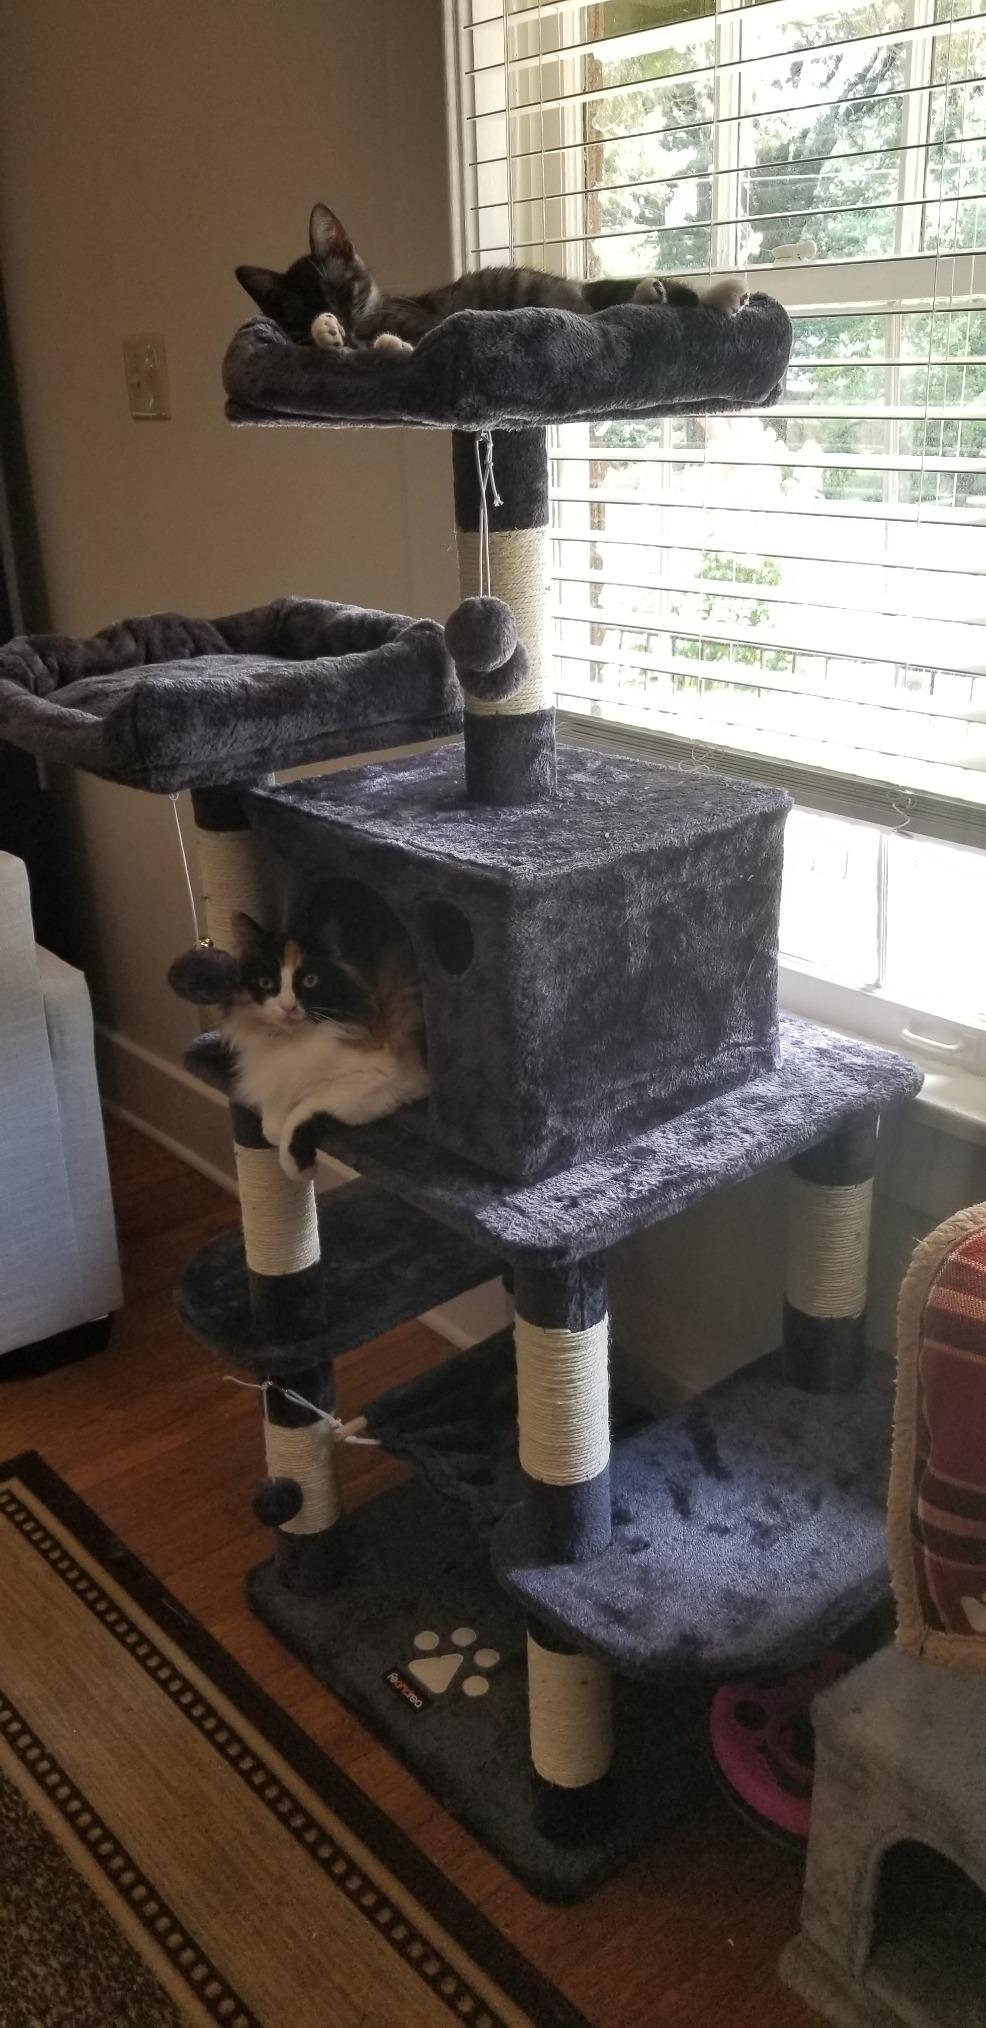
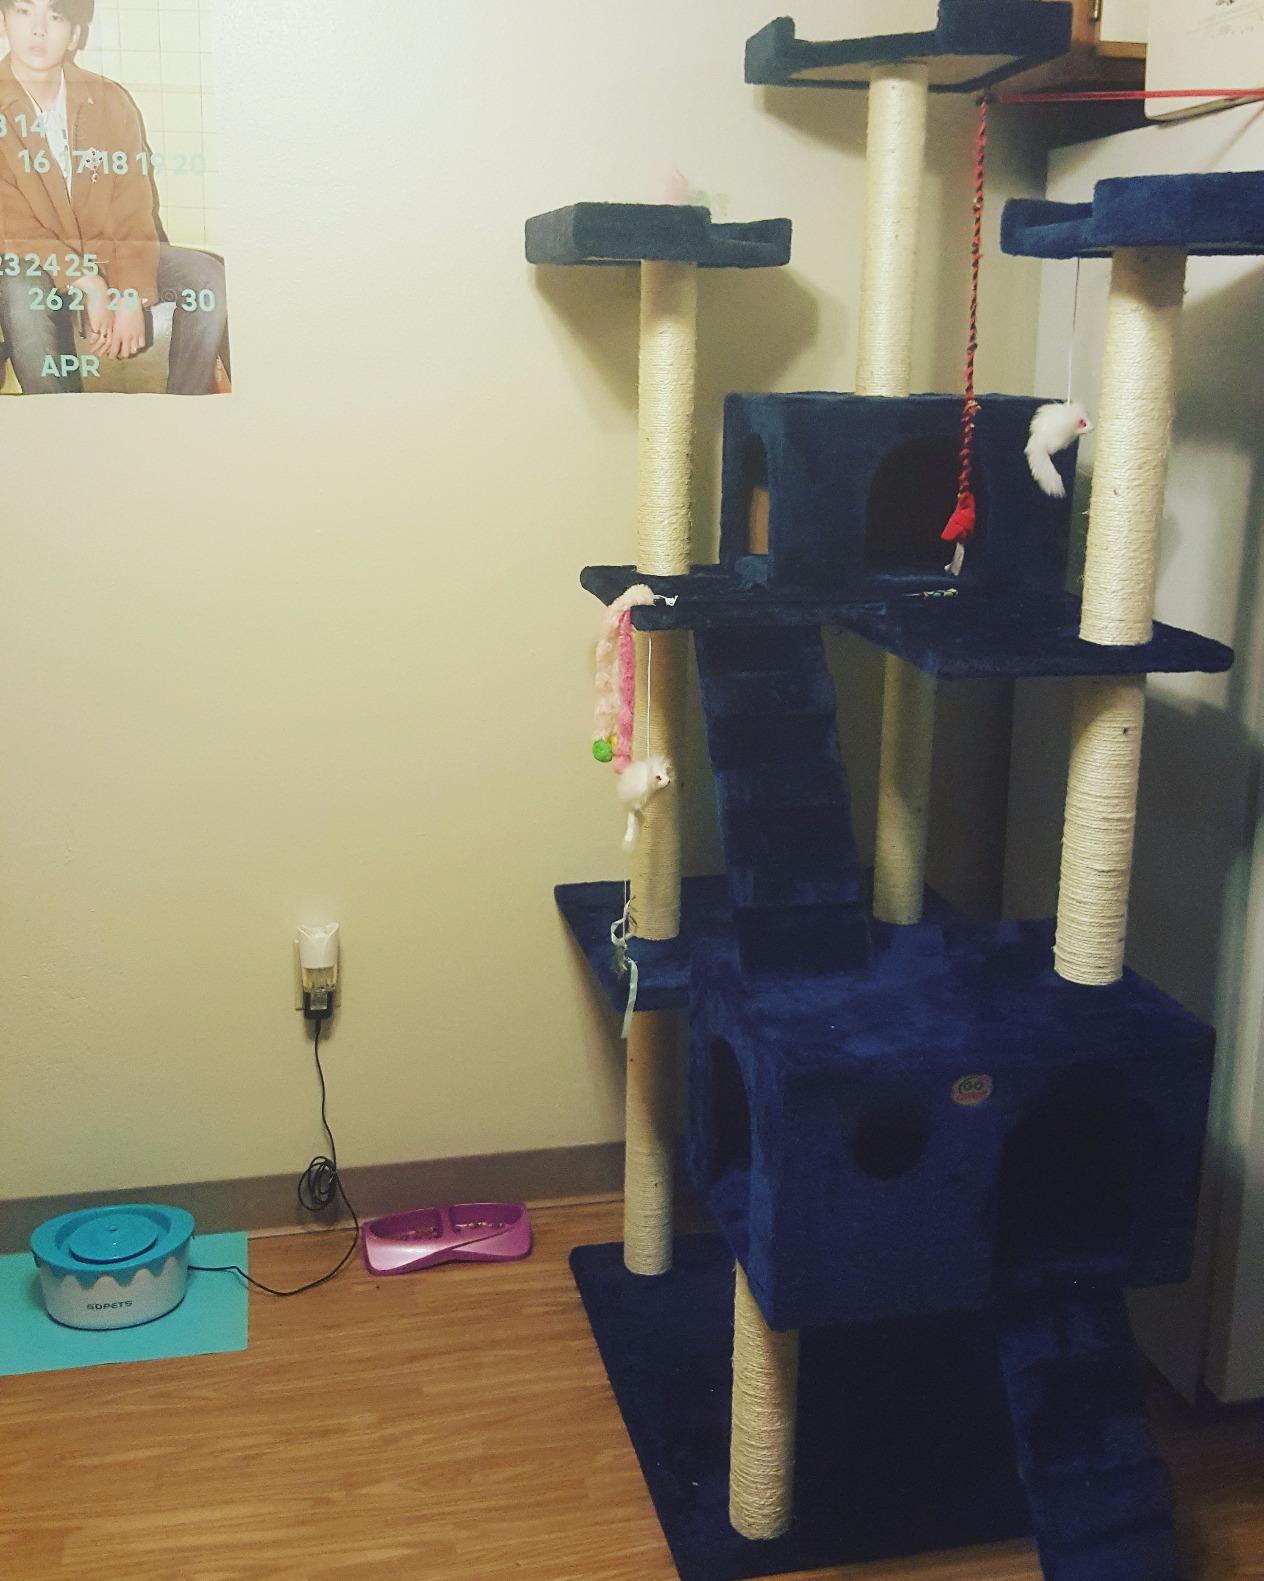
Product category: items_cat tree
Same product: no